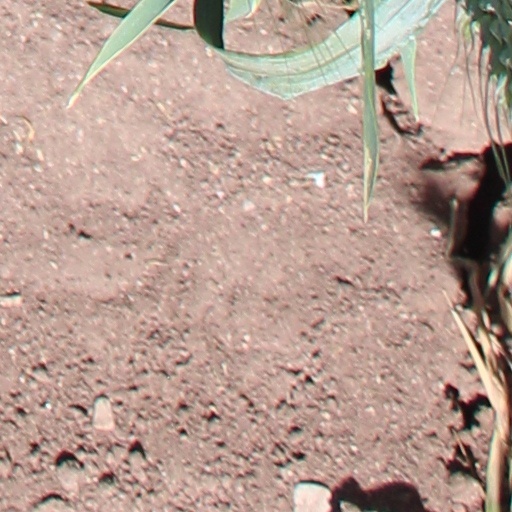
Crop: wheat